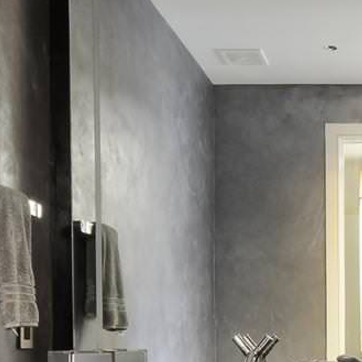
Material: mirror